Savage (Aespa song)

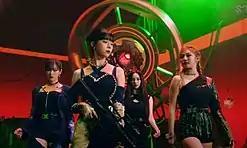

725 (SL8 Visual Lab) directed the music video for "Savage". On October 8, it was reported that the music video has surpassed 50 millions in viewership. On October 23, the music video surpassed 100 million views on YouTube, making it their third music video to do so and Aespa's fastest music video ever to hit the 100 million mark, breaking their previous record of 32 days, 8 hours, and 30 minutes set by "Next Level" in May 2021. At a press conference for the song's release, Aespa's member Winter noted that the group "paid extra attention to [show their] powerful and strong side" for the video.